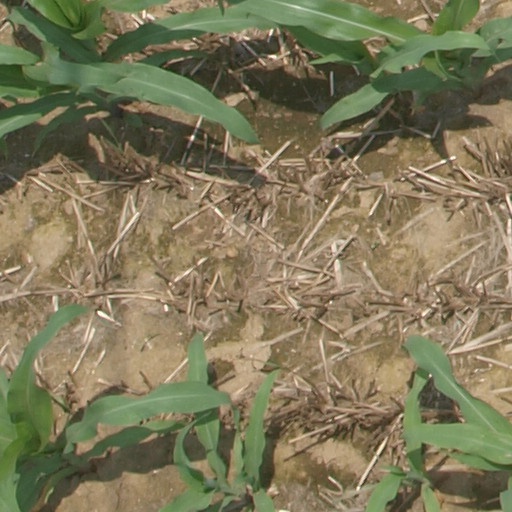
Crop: maize; corn